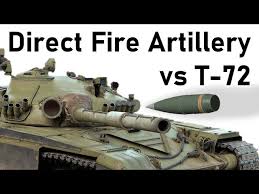
Label: T-72